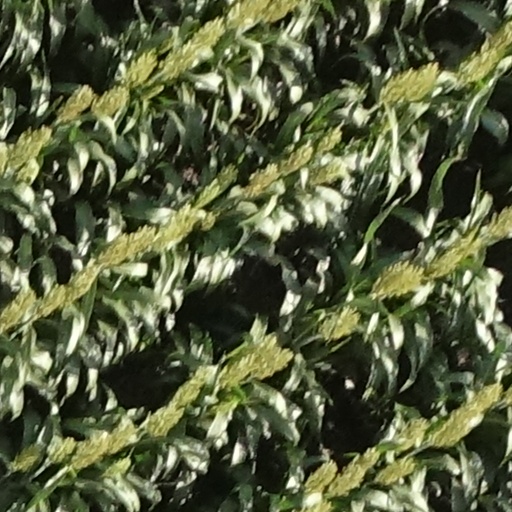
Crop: sorghum